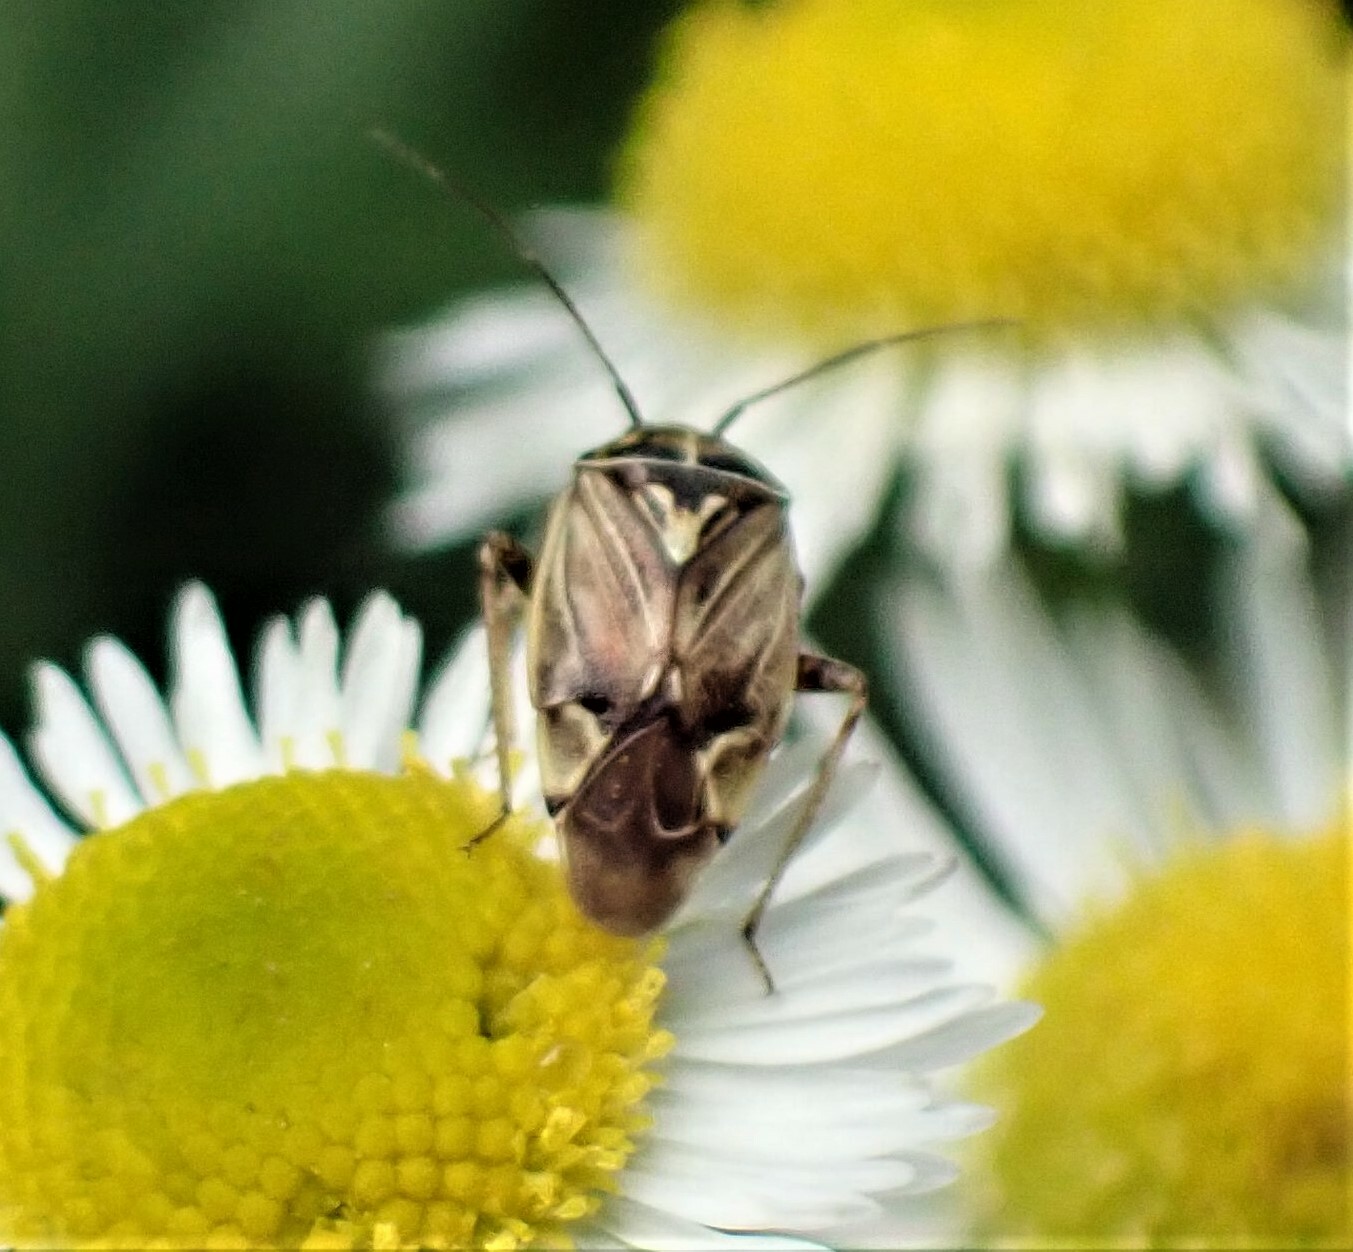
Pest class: lygus_bug